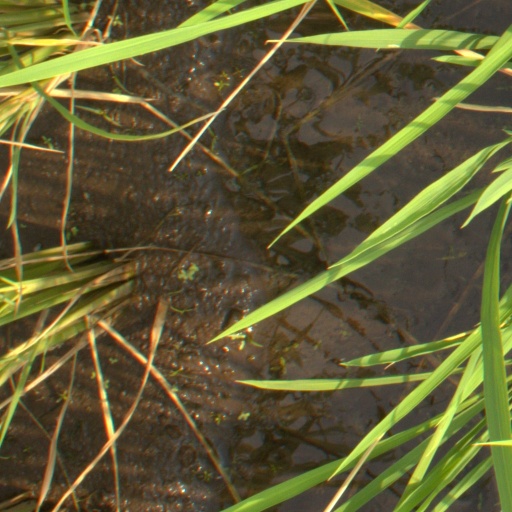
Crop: rice